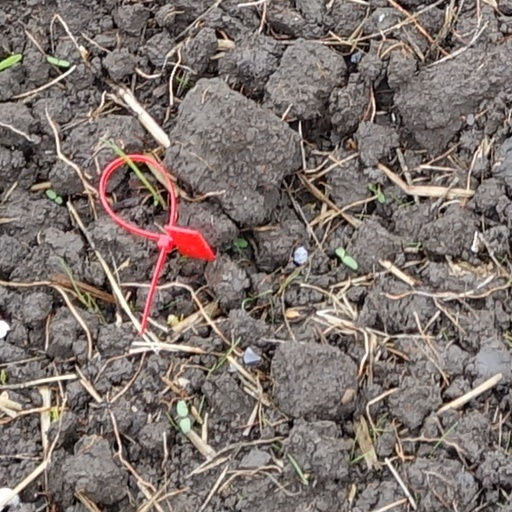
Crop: wheat